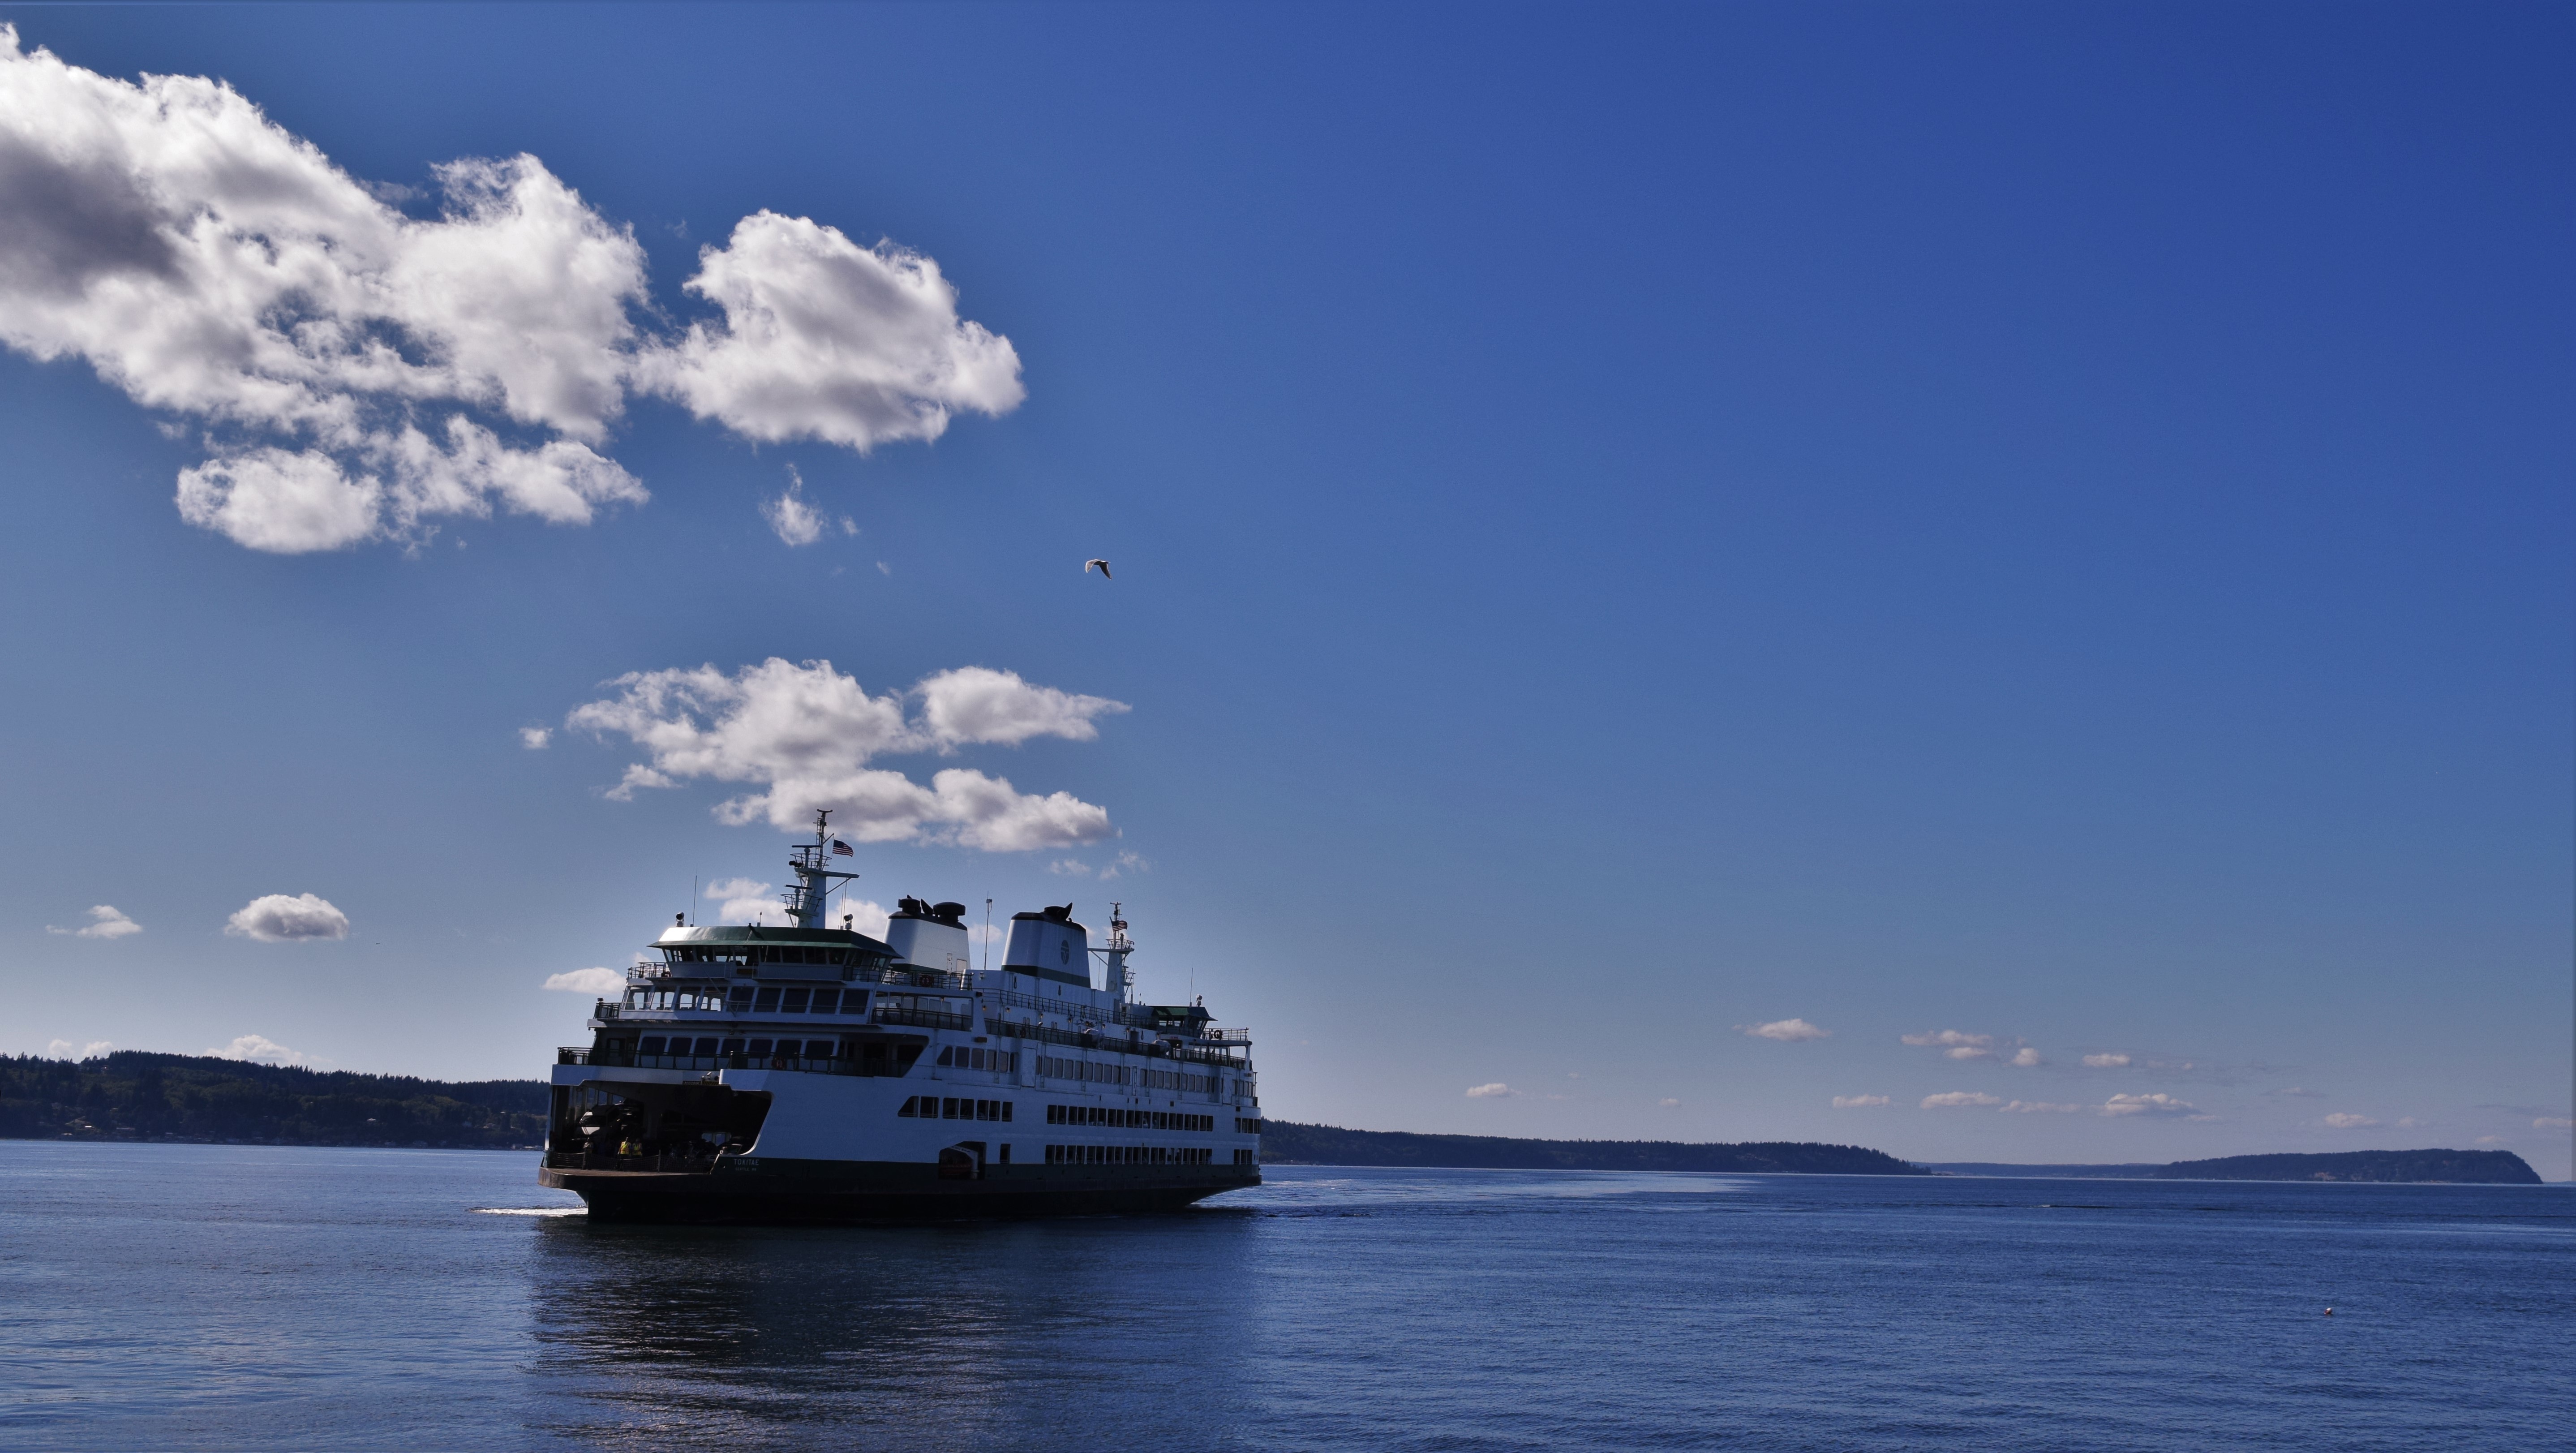
sea, coast, ocean, horizon, cloud, boat, ship, vehicle, yacht, bay, ferry, watercraft, cruise ship, passenger ship, luxury yacht, freight transport